Moe, Victoria

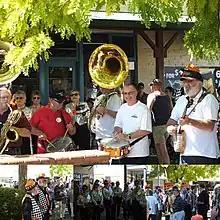
Moe Jazz Festival 2005

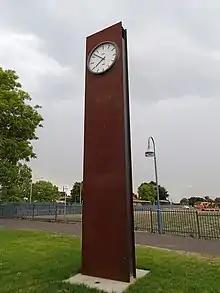
Moe Clock Tower

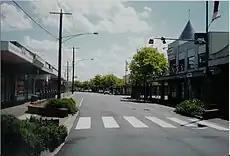
George Street, 2006

A small gold discovery was made in 1852. The small settlement on the Narracan Creek was a stopover en route to the Walhalla goldfields further north. A Post Office opened on 17 March 1862.